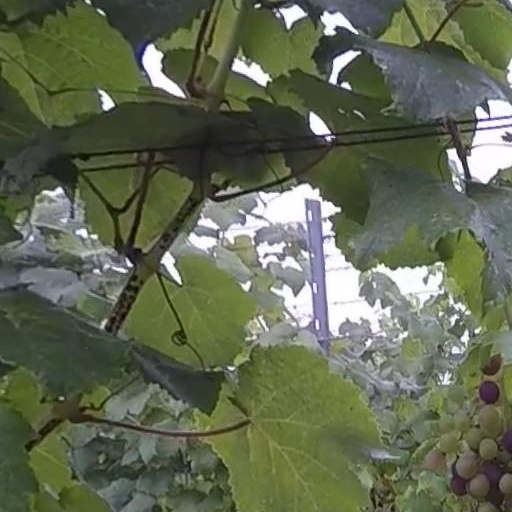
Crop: grape